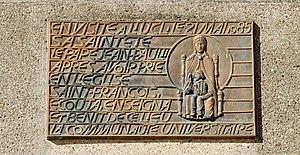
Belgique - Louvain-la-Neuve - Grand-Place - Collège Albert Descamps (faculté de théologie) This photo of immovable heritage has been taken in the Walloon Region
L'église Saint-François d'Assise est une église de style brutaliste située à Louvain-la-Neuve, section de la ville belge d'Ottignies-Louvain-la-Neuve, dans la province du Brabant wallon.
La Grand-Place de Louvain-la-Neuve est un espace public urbain situé à Louvain-la-Neuve, section de la ville belge d'Ottignies-Louvain-la-Neuve, en Brabant wallon.
Le Collège Érasme est un édifice situé à Louvain-la-Neuve, section de la ville belge d'Ottignies-Louvain-la-Neuve, en Brabant wallon.